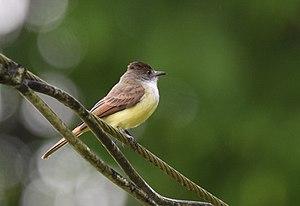
Le Tyran olivâtre est une espèce de passereaux de la famille des Tyrannidae.